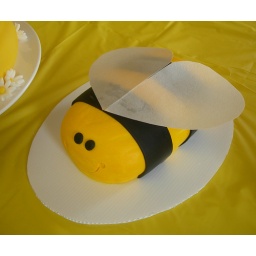
Cake is iced in yellow buttercream with fondant stripes and wafer paper wings